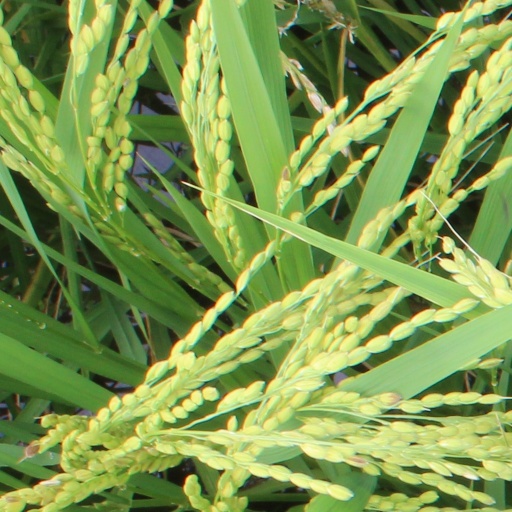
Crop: rice